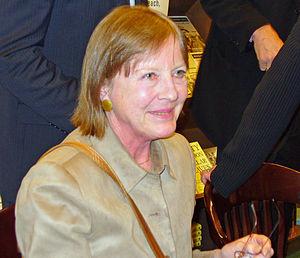
Frances FitzGerald, est une journaliste et auteur américaine.